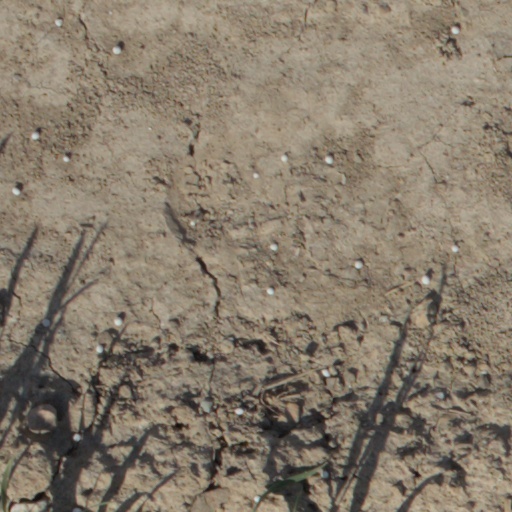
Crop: wheat